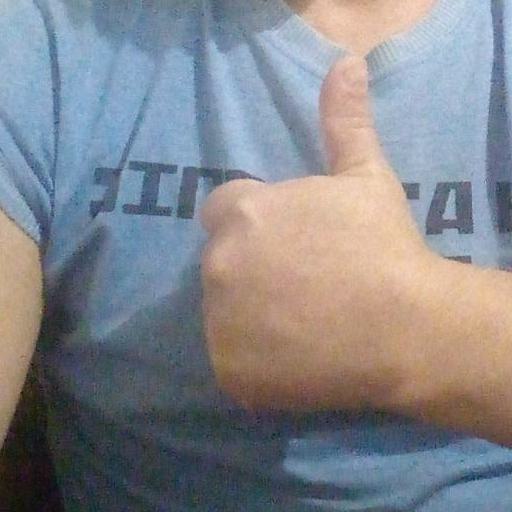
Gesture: like